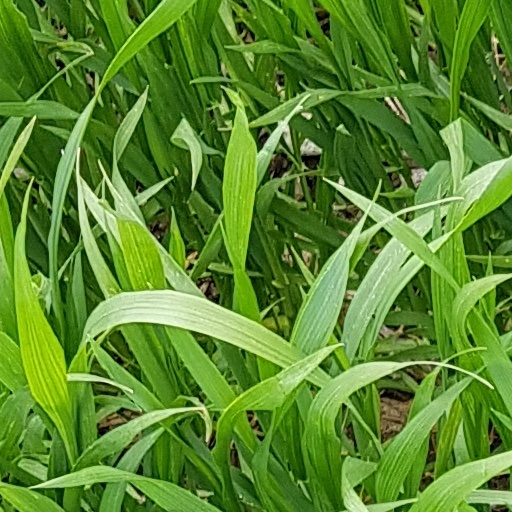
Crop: wheat